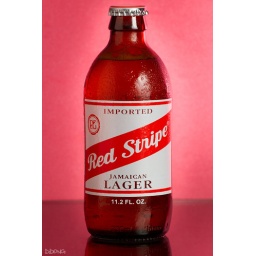
430EX II fired onto red backdrop 580EX II fired through white umbrella in front of bottle